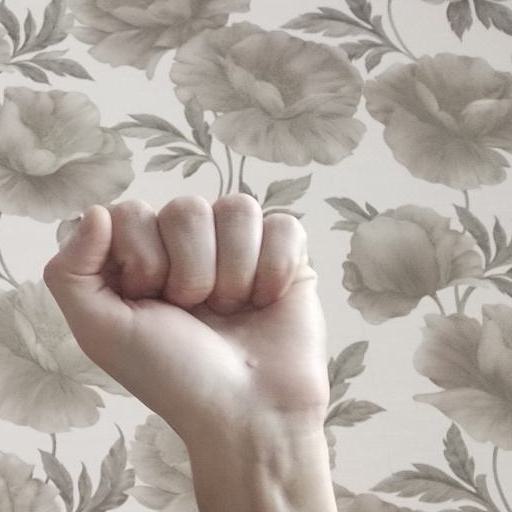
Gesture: fist